South Railroad Historic District

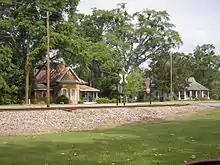

The district was one of three in Baconton listed on the National Register at the same time, as part of a review of all historic resources in Baconton, along with the George W. Jackson House.